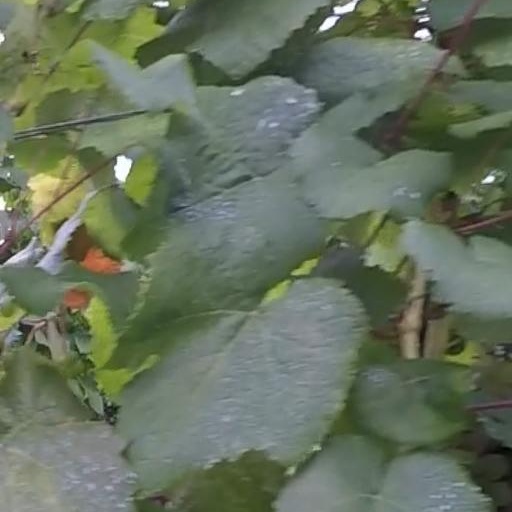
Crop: grape